Zarganar

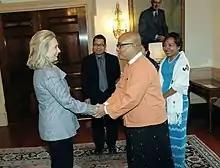
Zarganar's 2012 visit to the United States to meet with Hillary Clinton.

In 1997, Zarganar soon ran afoul with the authorities for his movie "Lun", and was promptly banned for another three years from the show business. He was allowed to do films in 2000 (but still no comedy shows or stage theater).